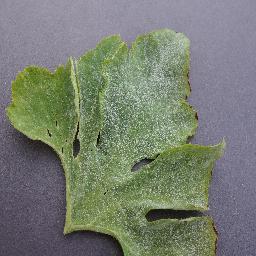
Label: Squash___Powdery_mildew